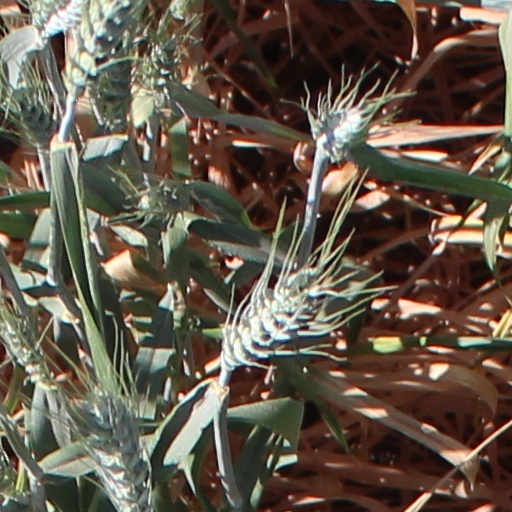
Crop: wheat